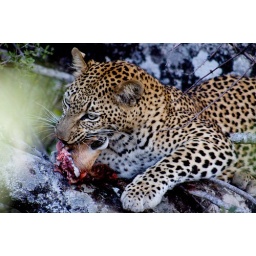
Leopard eating an impala in a tree